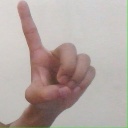
अक्षर: ड